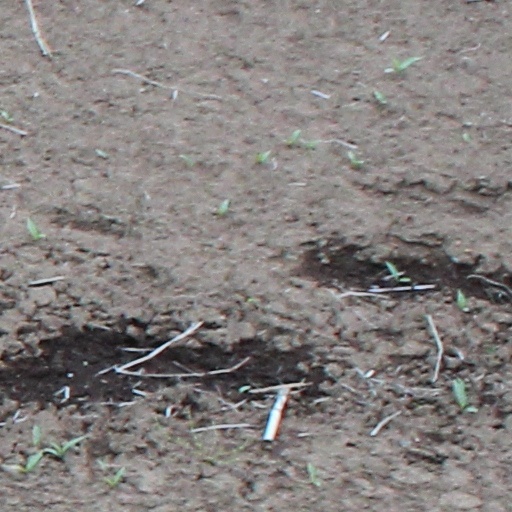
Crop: wheat